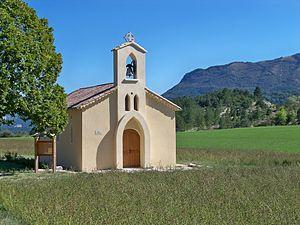
église Sainte Bernadette à Villefranche le Chateau
Mévouillon est une commune française située dans le département de la Drôme, en région Auvergne-Rhône-Alpes.